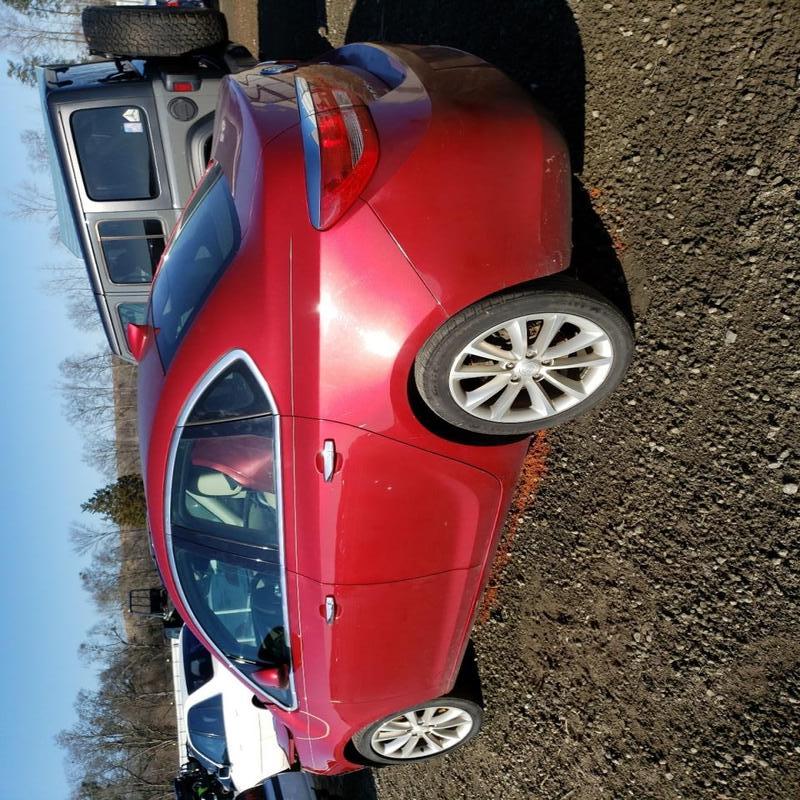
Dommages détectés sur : capot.
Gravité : mineur